Shlomi Yosef Azulay

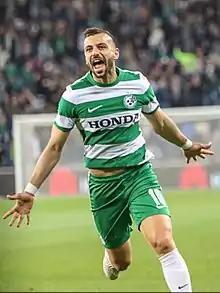
Azulay playing for Maccabi Haifa in 2018

Shlomi Yosef Azulay (born 30 March 1990) is an Israeli professional footballer who plays as a central midfielder for Hapoel Hadera.